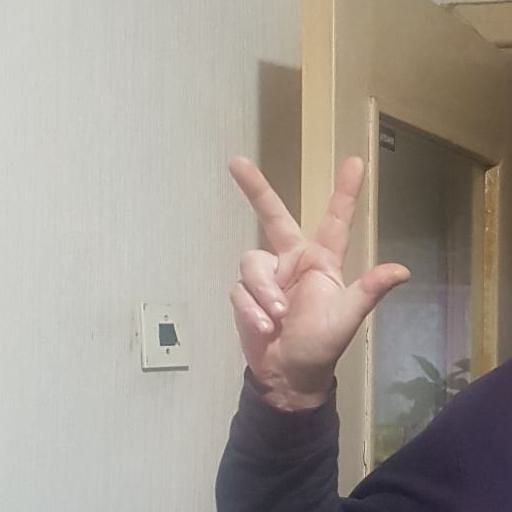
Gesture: three2